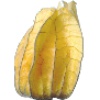
Label: Physalis with Husk 1